R156 road (Ireland)

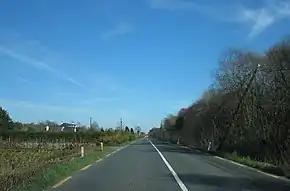
R156 near Killucan

From East to West, the R156 leaves the town of Dunboyne. The remainder of the route is through rural Meath and Westmeath, passing through the villages of Mullagh, Summerhill, Rathmolyon and Ballivor in Meath and Raharney and Killucan in Westmeath before connecting to the N4 at "The Downs" east of Mullingar. It joins the N4 at an at-grade junction with a busy dual-carriageway.